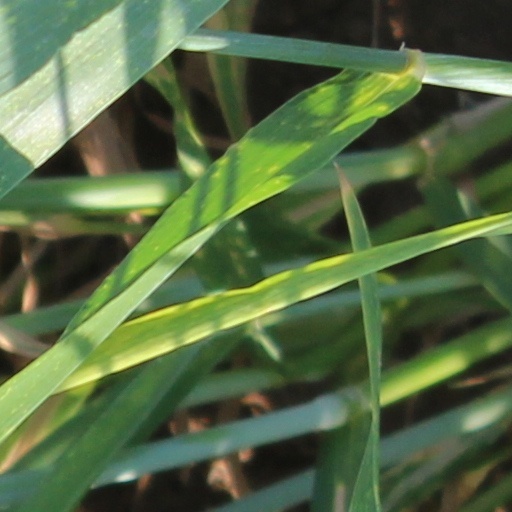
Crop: wheat